Airdrie railway station

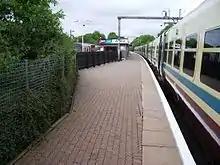
A Class 334 leaving for Helensburgh

Platform 1 was used by trains from Airdrie to , providing a 15-minute frequency towards Glasgow Queen Street, Monday to Saturday daytimes.